Changu Mangu

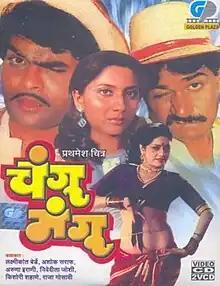

Changu Mangu is a 1990 Indian Marathi-language comedy film produced and directed by Bipin Varti and written by Ashok Patole. The film stars an ensemble cast of Ashok Saraf, Laxmikant Berde, Aruna Irani, Nivedita Joshi, Kishori Shahane, Raja Gosavi, Viju Khote, Nayantara, Jaywant Wadkar. The music was composed by Arun Paudwal.